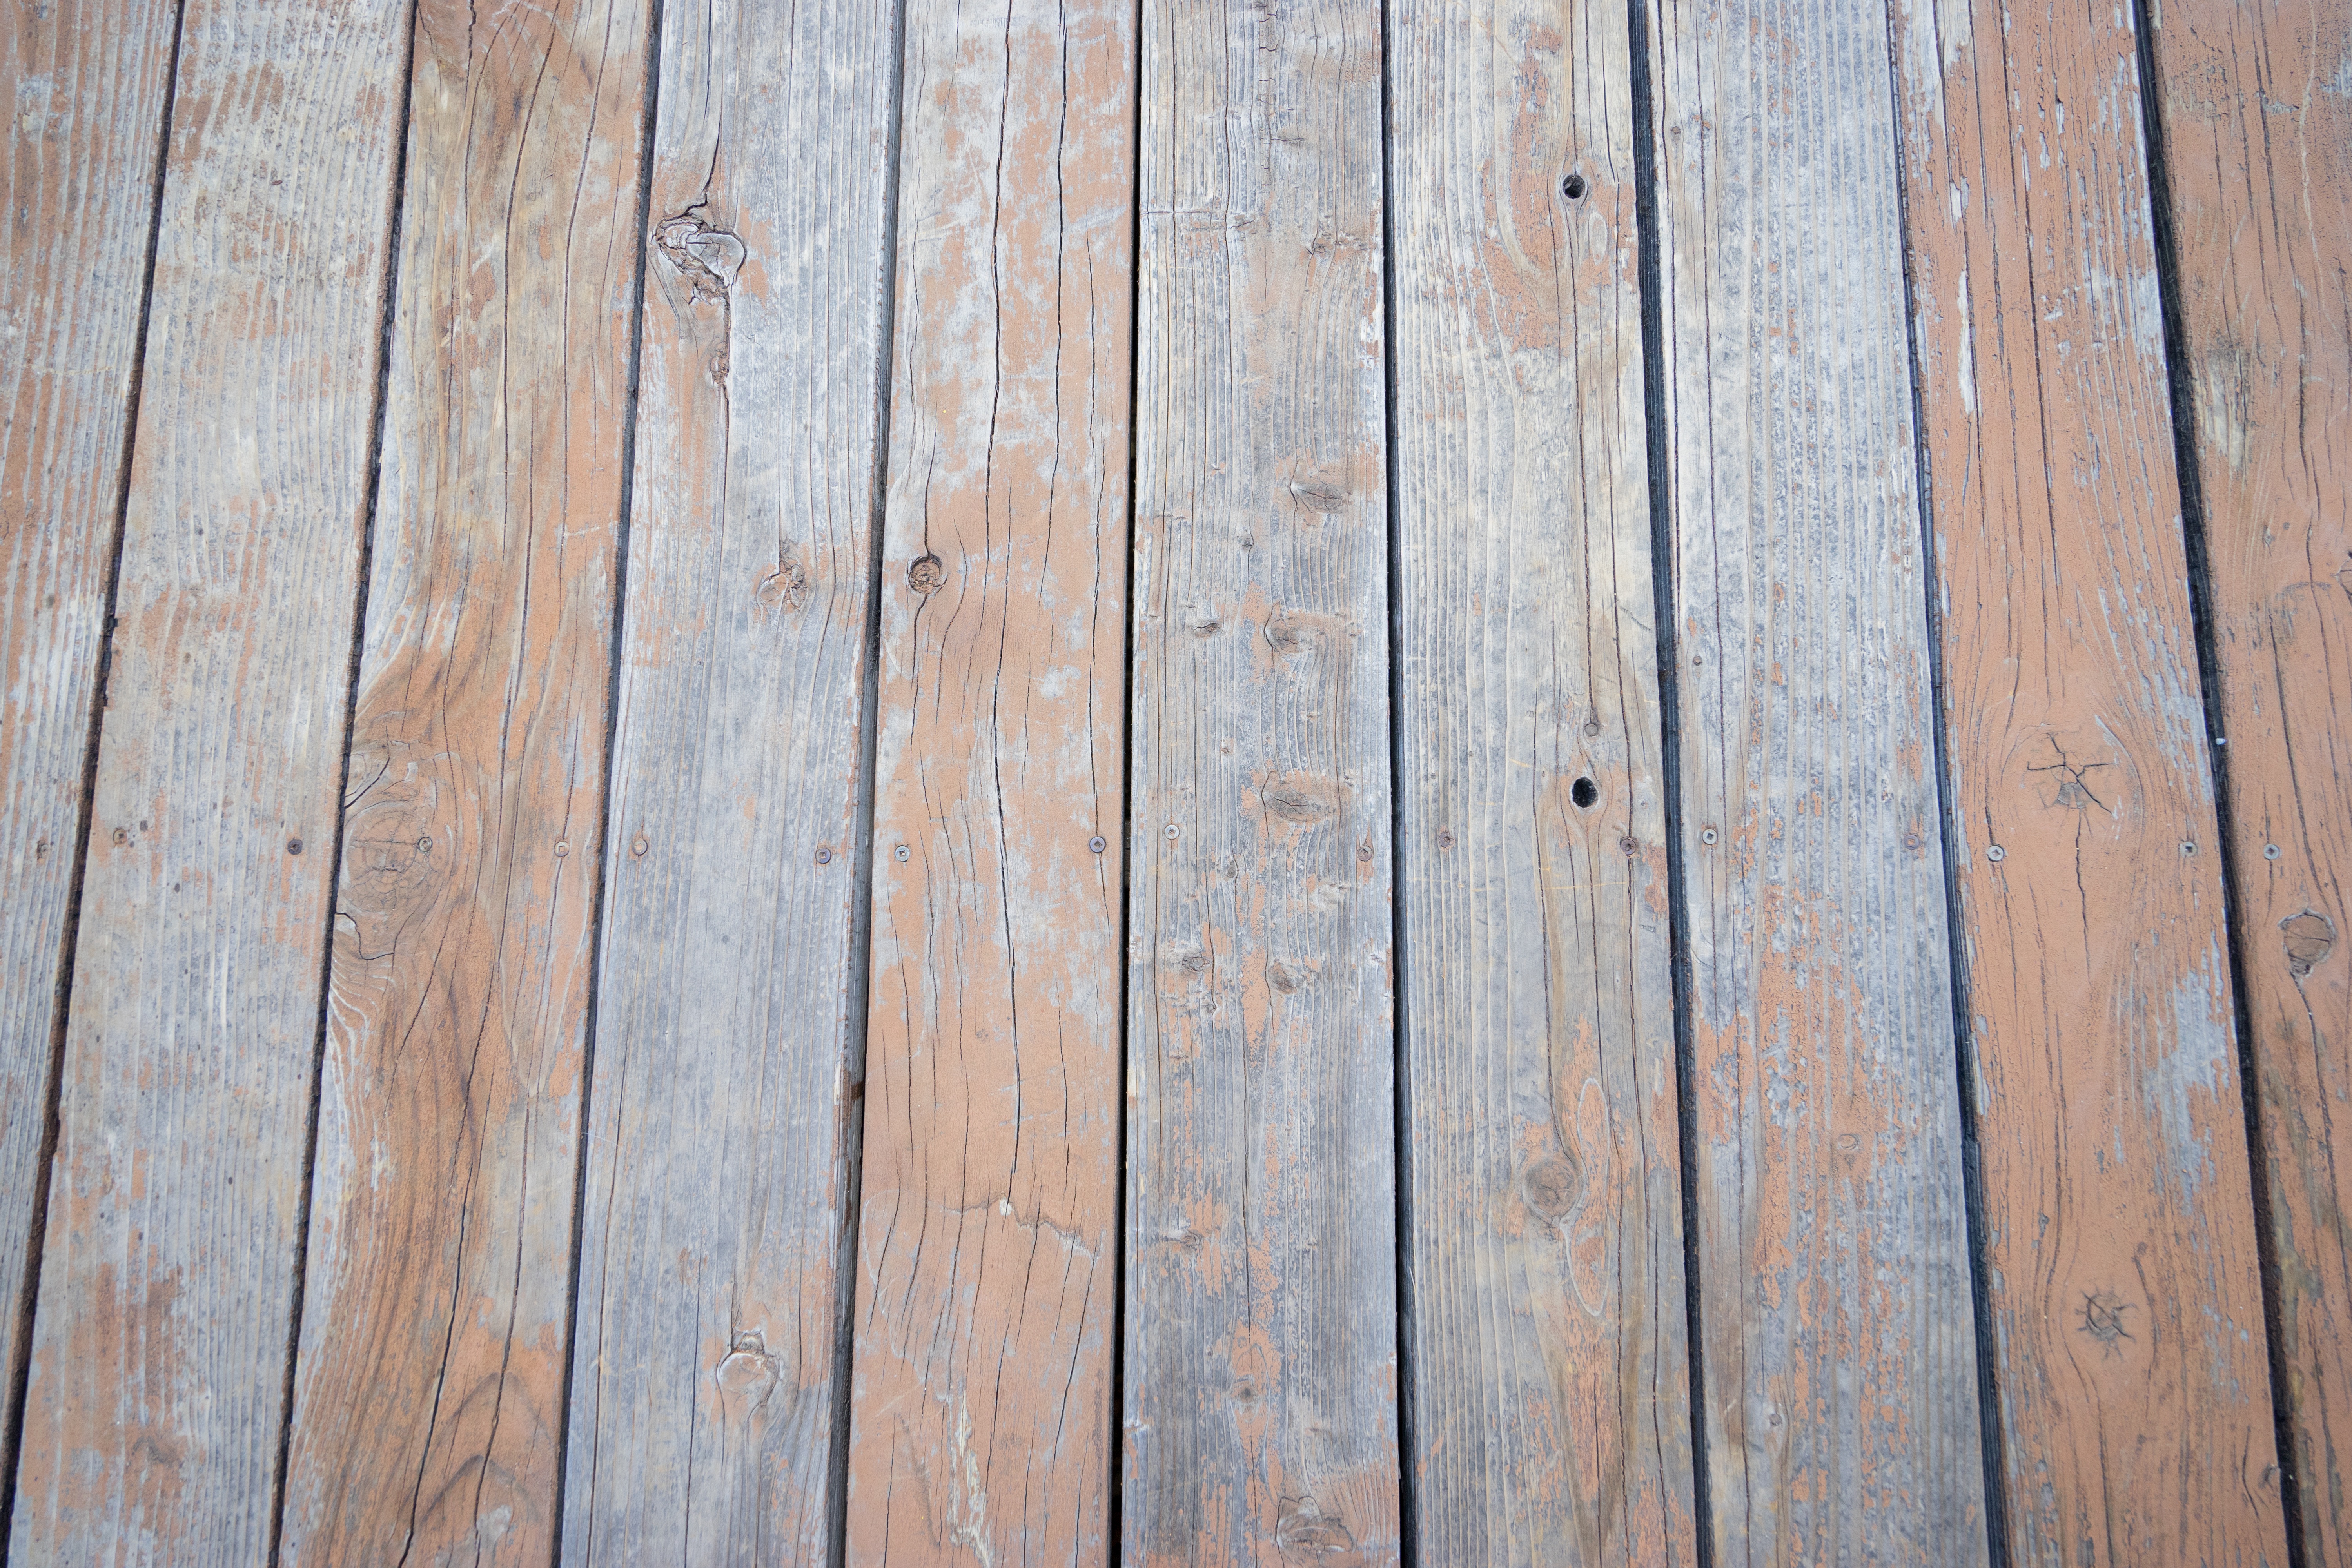
wood, plank, floor, lumber, hardwood, flooring, wood flooring, outdoor structure, laminate flooring, wood stain